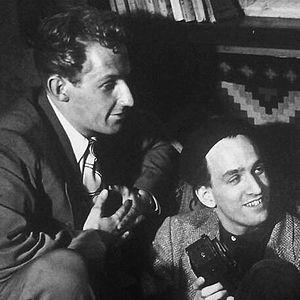
Bengt Eklund est un acteur suédois, né le 18 janvier 1925 à Stockholm, ville où il est mort le 19 janvier 1998.